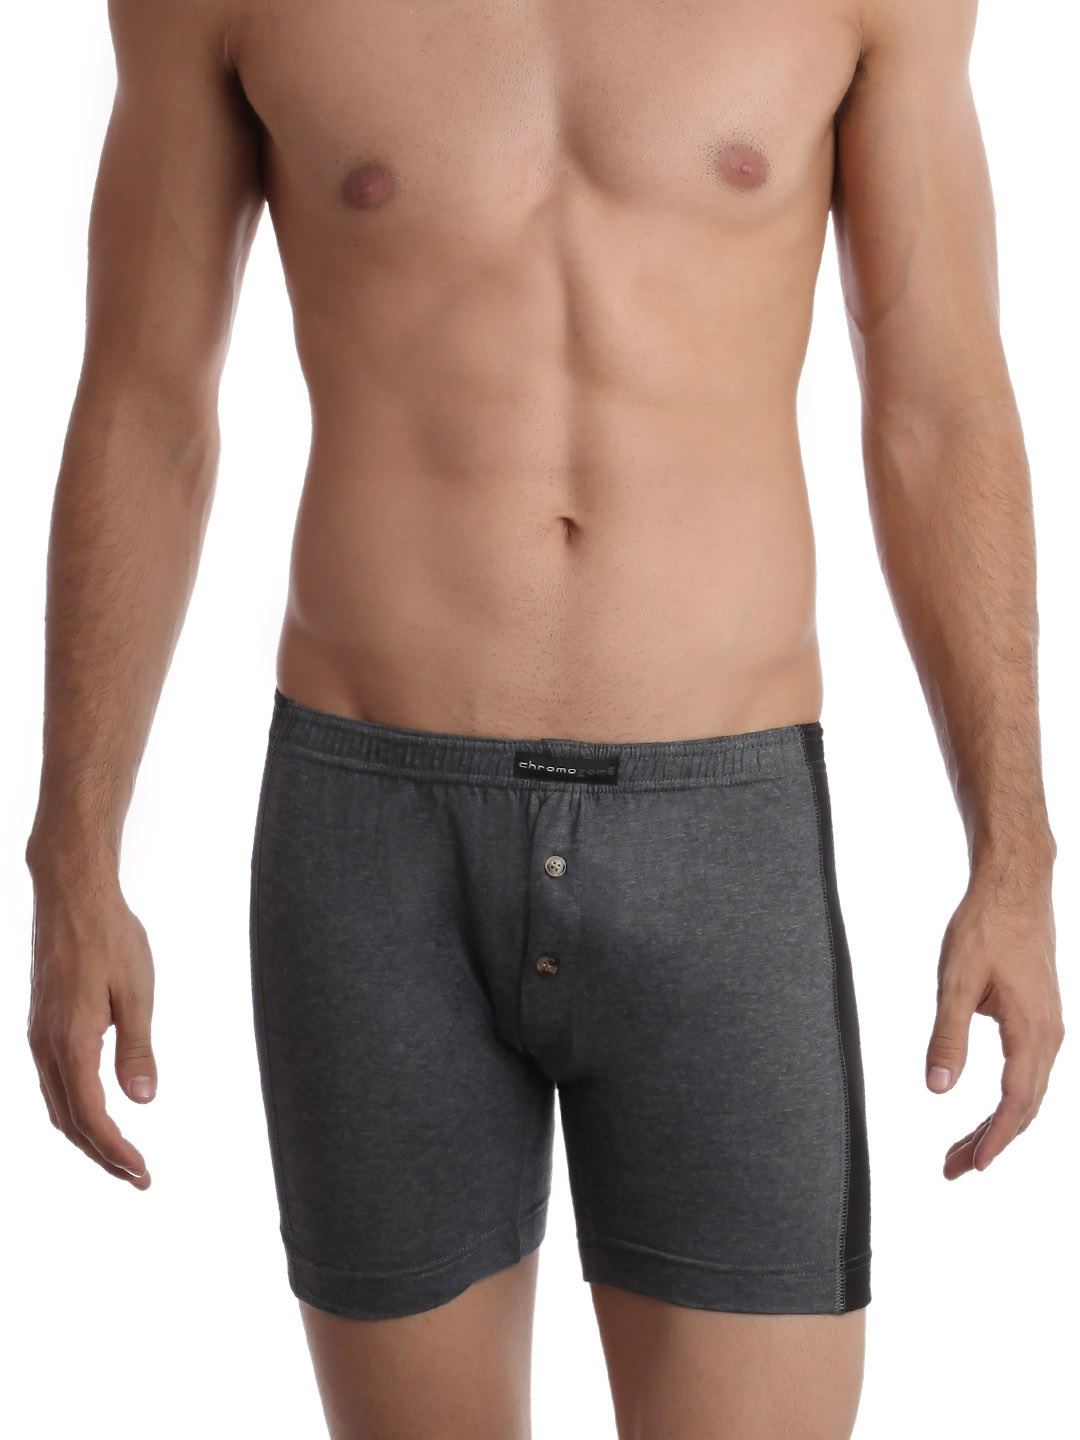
Chromozome Men Charcoal Grey & Black Trunks
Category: Apparel / Innerwear / Trunk
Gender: Men
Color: Charcoal
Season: Winter 2016
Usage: Casual